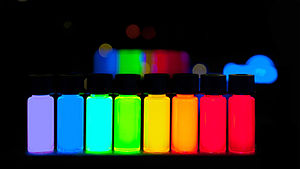
Kvanteø
Quantum Dots with emission maxima in a 10-nm step are being produced in a kg scale at PlasmaChem GmbH
En kvanteø, kvanteprik, nanokrystal eller et kvantepunkt er et halvlederkrystal indeholdt i en diameter på nogle få nanometer, som pga. sin lille størrelse opfører sig som en potentialbrønd, der fastholder elektroner i 3 dimensioner til et område i en størrelsesorden på elektronens de Broglie bølgelængde, nogle få nanometer i en halvleder. Sammenlign det med kvanteledninger og kvantebrønde.